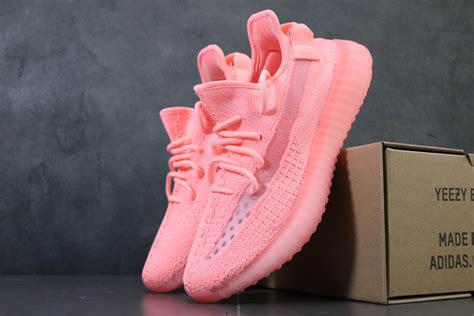
Brand: Adidas
Model: Yeezy